Mars

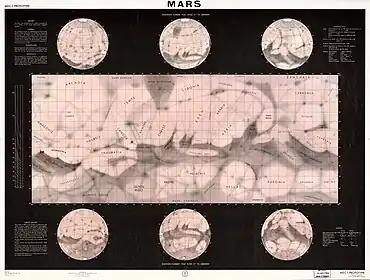
A 1962 map of Mars published by the U.S. Aeronautical Chart and Information Center, showing canals snaking through the Martian landscape. At the time, the existence of canals was still highly controversial as no close-up pictures of Mars had been taken (until Mariner 4's flyby in 1965).

In 2004, "Opportunity" detected the mineral jarosite. This forms only in the presence of acidic water, showing that water once existed on Mars. The "Spirit" rover found concentrated deposits of silica in 2007 that indicated wet conditions in the past, and in December 2011, the mineral gypsum, which also forms in the presence of water, was found on the surface by NASA's Mars rover Opportunity. It is estimated that the amount of water in the upper mantle of Mars, represented by hydroxyl ions contained within Martian minerals, is equal to or greater than that of Earth at 50–300 parts per million of water, which is enough to cover the entire planet to a depth of .